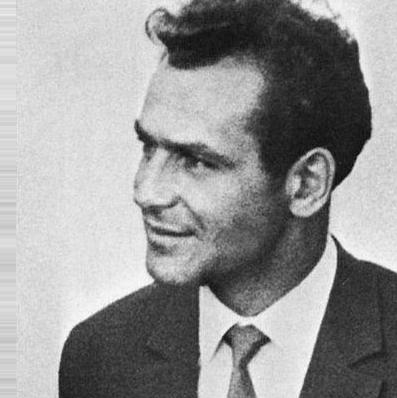
Age: 26